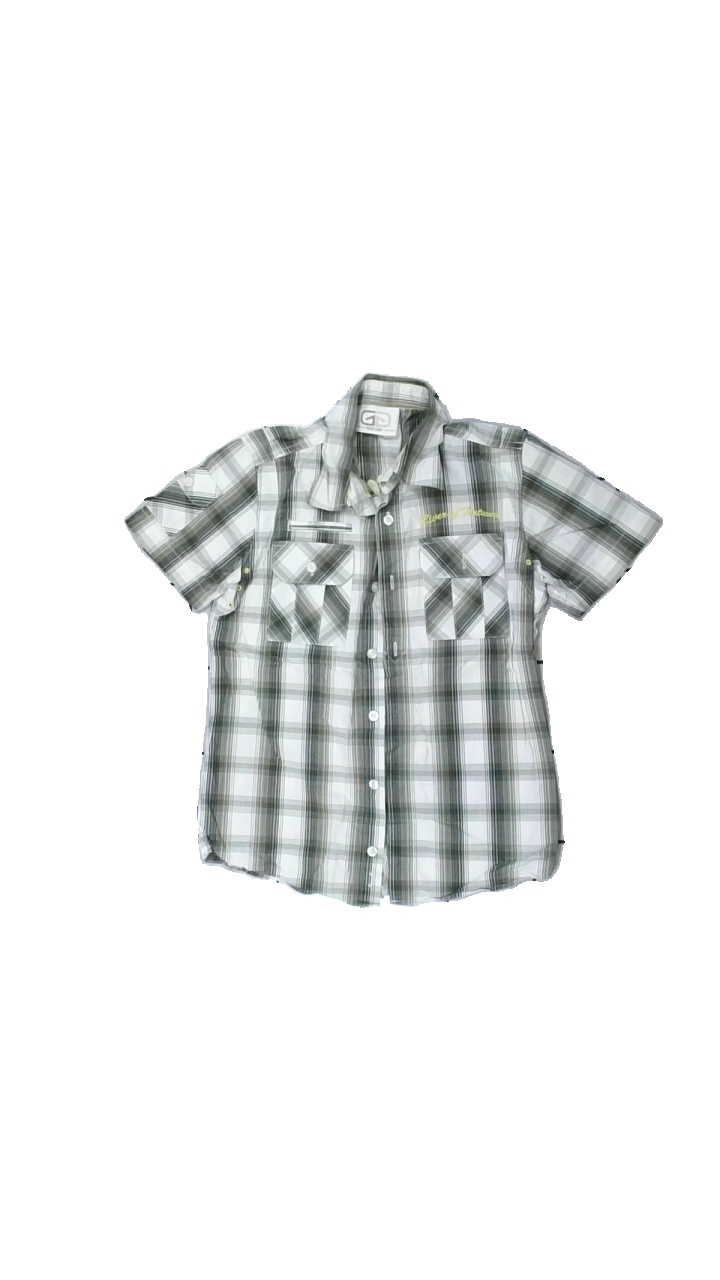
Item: Shirt (Children)
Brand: G Street Wear
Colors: White, Green
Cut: Regular
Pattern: Other
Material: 100% cotton
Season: All
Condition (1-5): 4
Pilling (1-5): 4
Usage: Reuse
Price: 50-100